Censorship in Venezuela

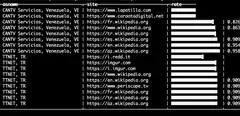
NetBlocks report of the developing incident of blocking of Wikipedia in Venezuela by CANTV as of 12 January 2019

In the evening of 12 January 2019, the NetBlocks internet observatory had collected technical evidence of the blocking of all editions of Wikipedia in Venezuela. The restrictions were being implemented by CANTV, the largest telecommunications provider in the country. NetBlocks identified a major network disruption affecting the telecommunications infrastructure, which coincided with other restrictions affecting Venezuelans’ ability to communicate and access information during the previous 24 hours. The cause is believed to be an attempt to suppress a Wikipedia article that listed newly appointed National Assembly president Juan Guaidó as "president number 51 of the Bolivarian Republic of Venezuela." The collected data also showed that a number of local websites had been recently restricted, indicating that recent political instability could be the underlying cause for what may be a tightening regime of internet control.